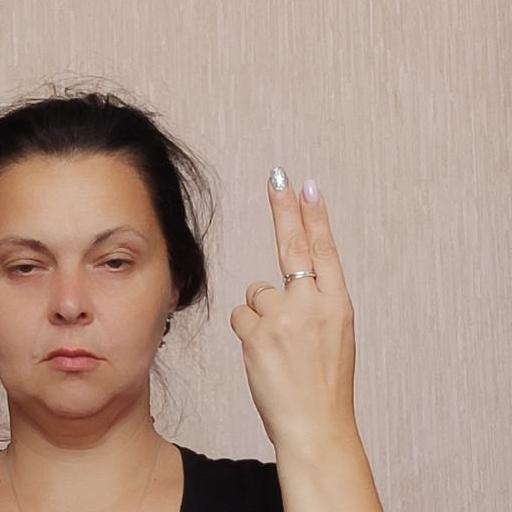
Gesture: two_up_inverted